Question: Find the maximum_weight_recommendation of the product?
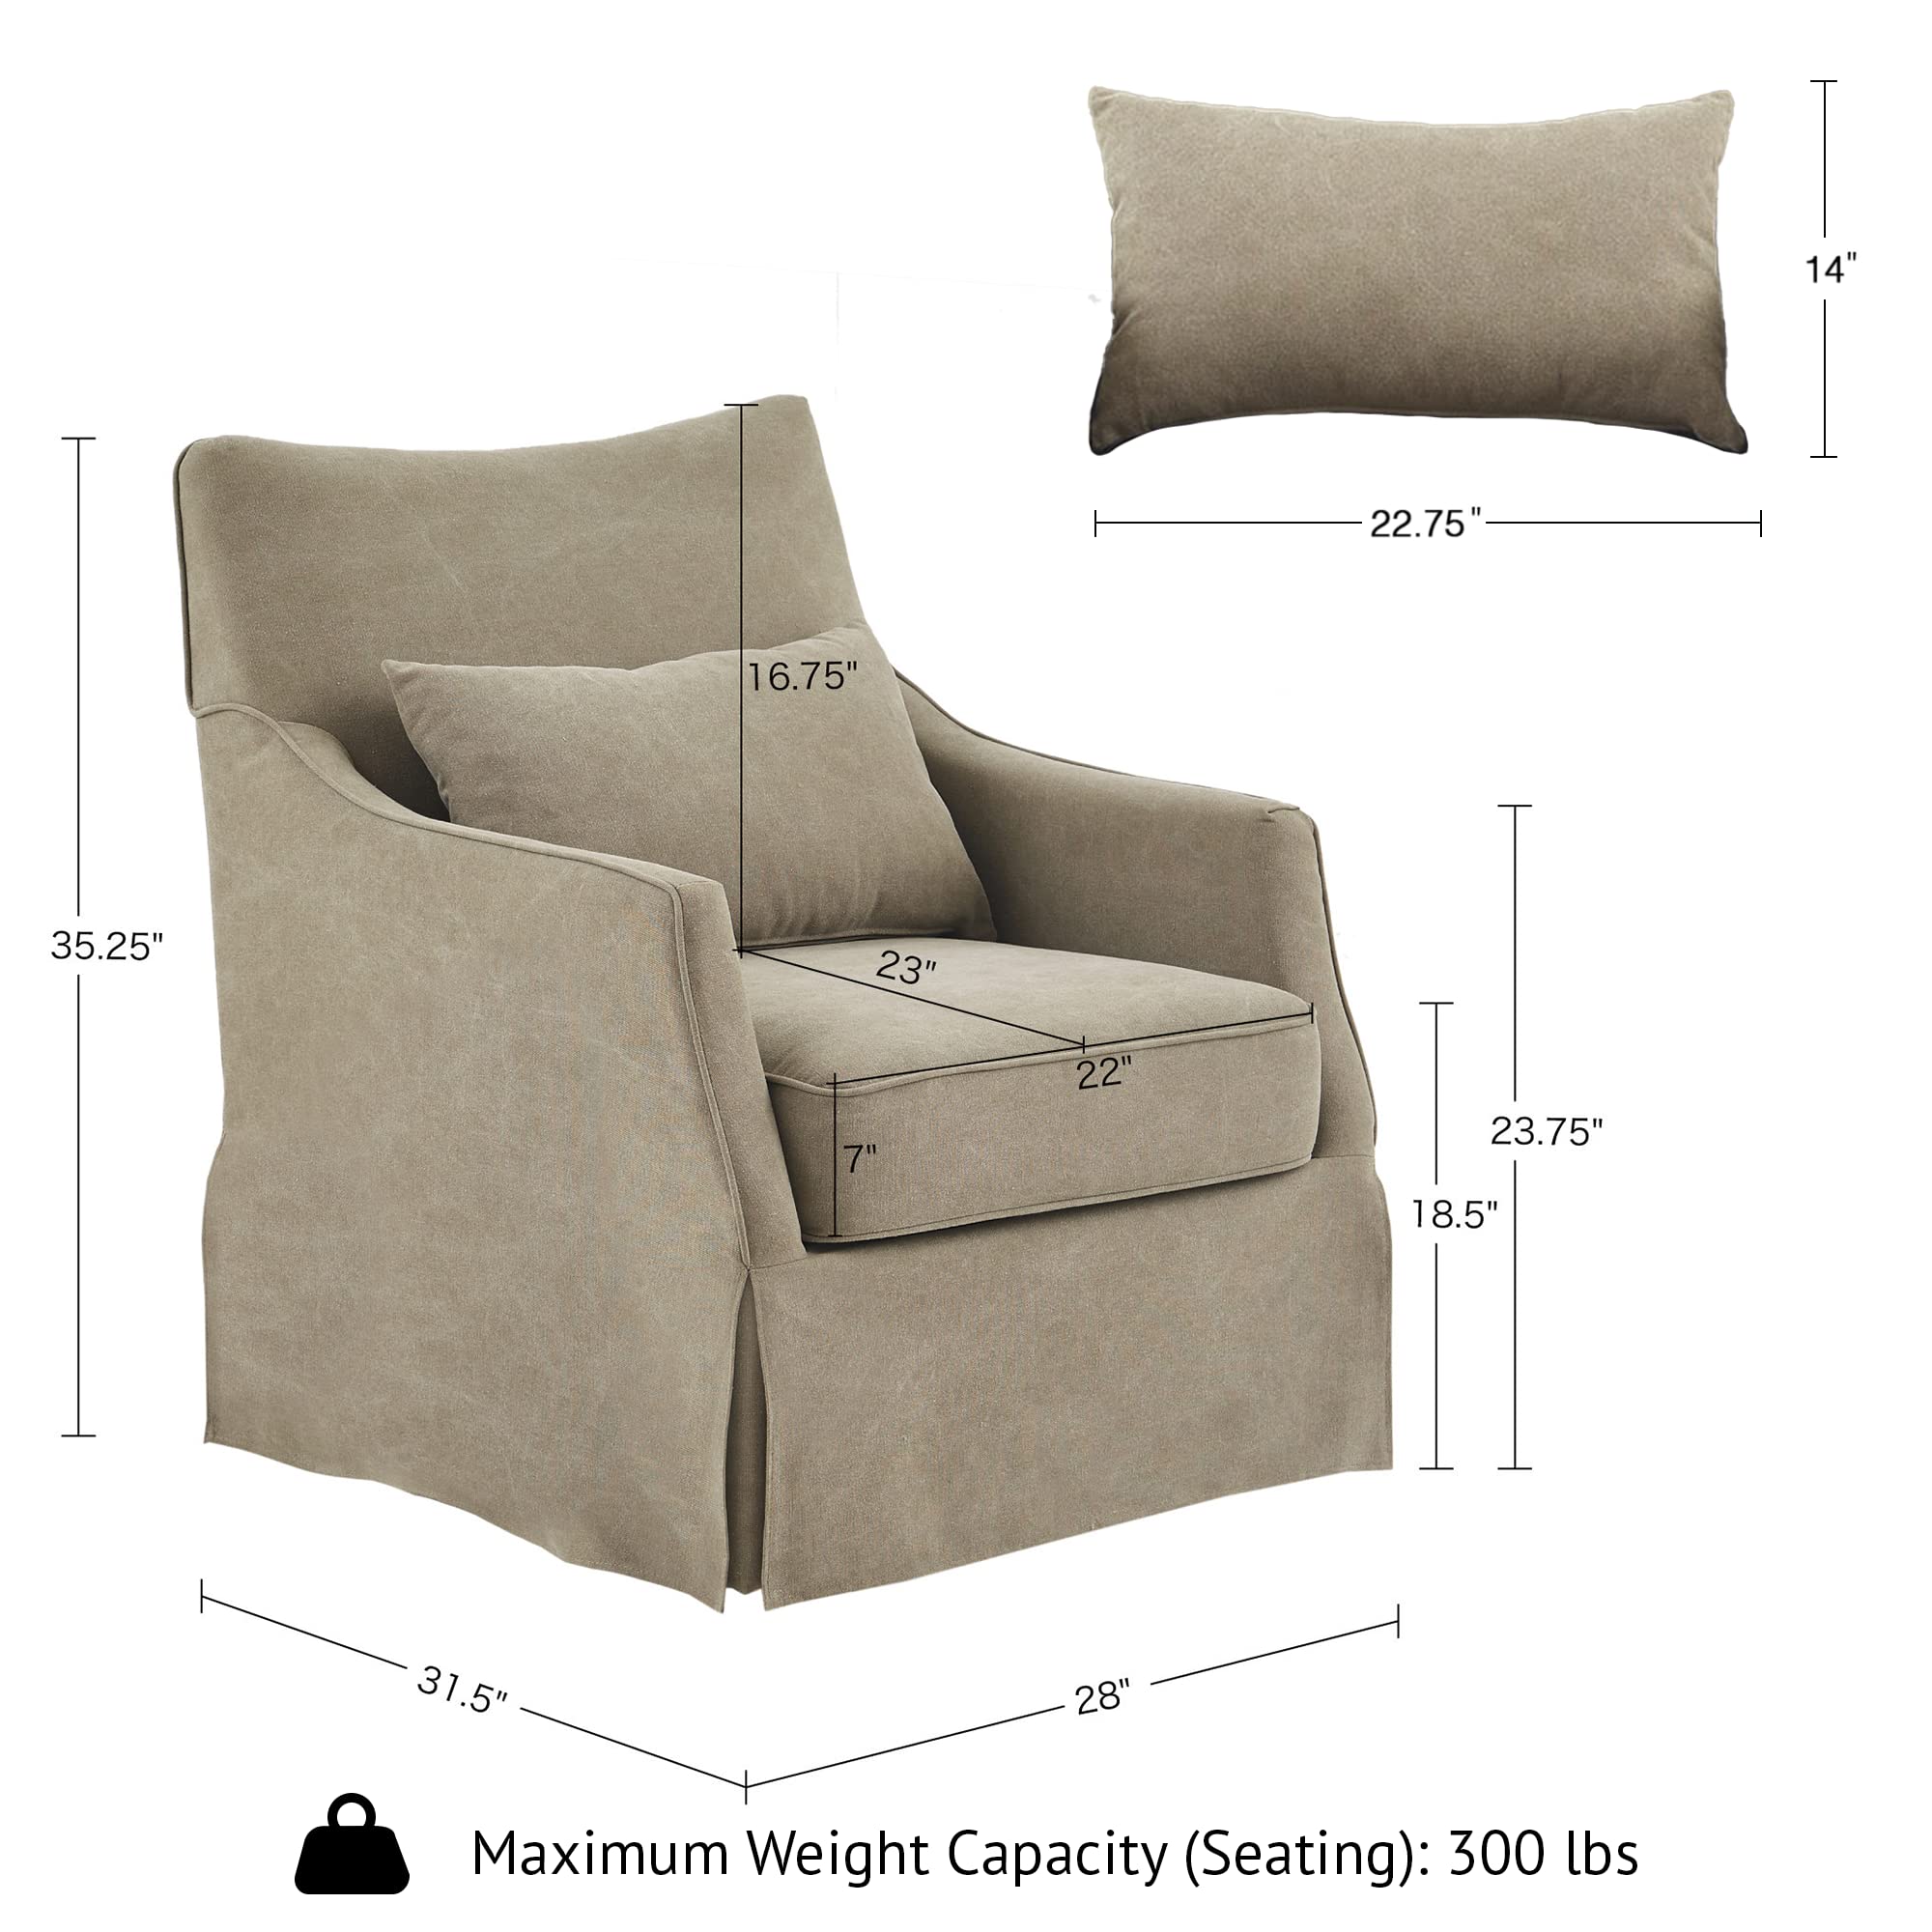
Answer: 300 pound